Will Hernandez

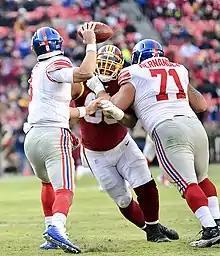
Hernandez in a game against the Washington Redskins

The New York Giants selected Hernandez in the second round (34th overall) of the 2018 NFL draft. Hernandez was the second guard drafted in 2018, behind Notre Dame's Quenton Nelson (sixth overall).